Nevestino Municipality

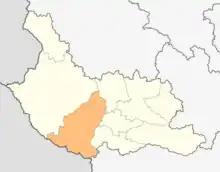
Nevestino municipality within Kyustendil Province

Nevestino Municipality is a municipality in Kyustendil Province, Bulgaria. The administrative centre is Nevestino.